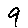
Label: 9